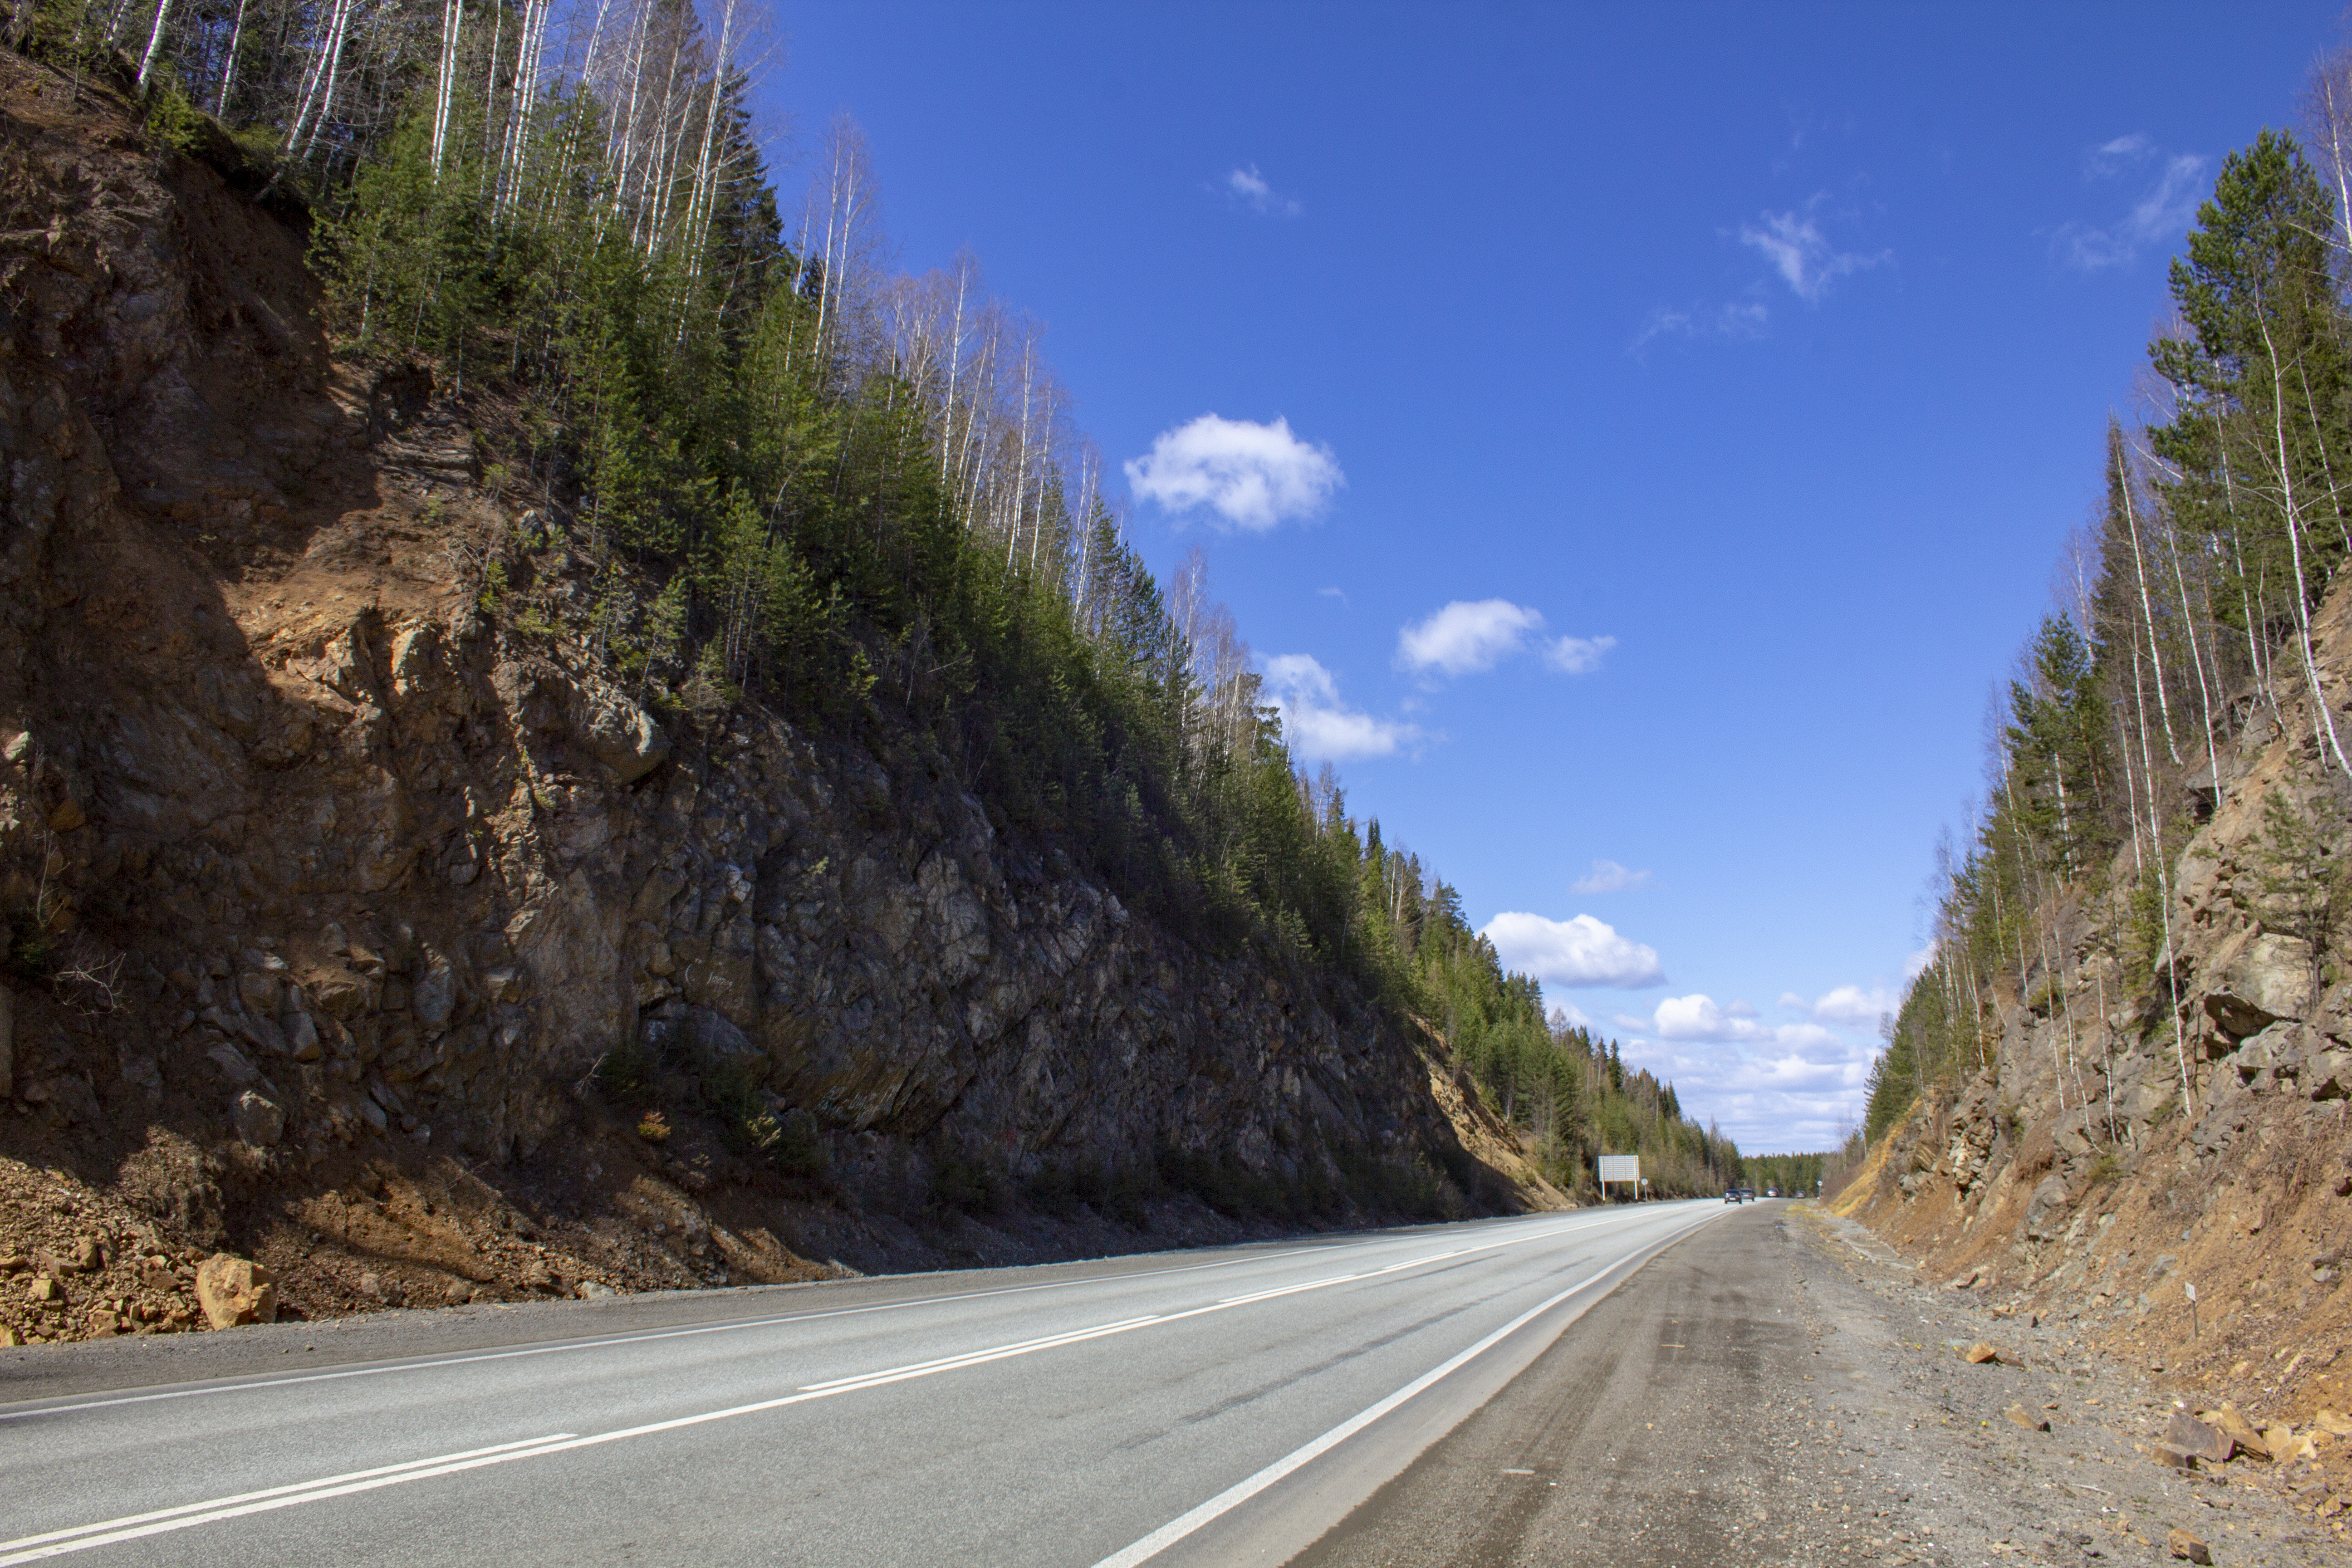
road, track, landscape, rocks, beauty, sky, plant, cloud, slope, natural landscape, road surface, mountain, asphalt, tree, thoroughfare, tar, wood, terrain, bedrock, mountainous landforms, grass, mountain range, geological phenomenon, formation, hill, shoulder, valley, rock, hill station, freeway, nonbuilding structure, outcrop, conifer, lane, ridge, forest, highway, escarpment, badlands, fault, batholith, path, soil, wadi, road trip, mountain pass, horizon, massif, street, pine family, vacation